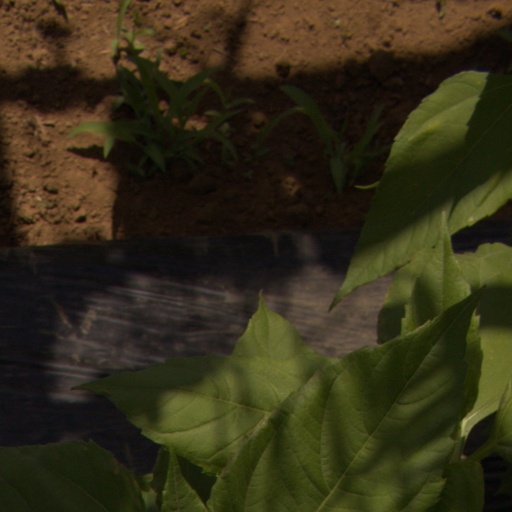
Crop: Jerusalem artichoke